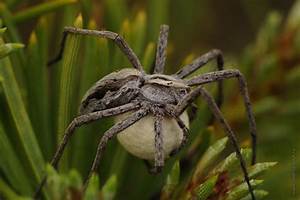
Label: spider